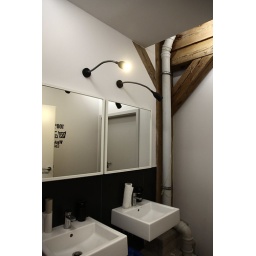
Black and white interior for gents, and some pieces of old school wooden frames in the back.